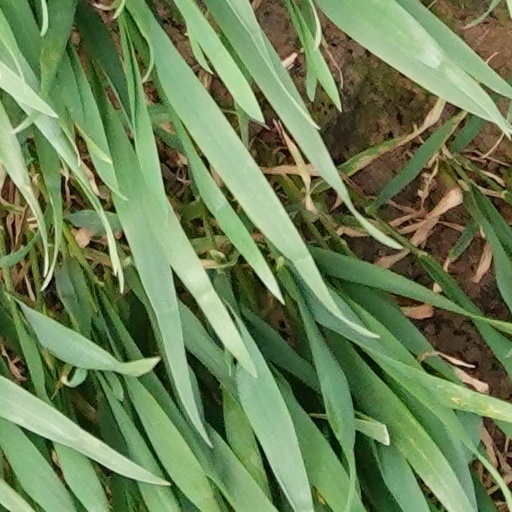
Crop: wheat